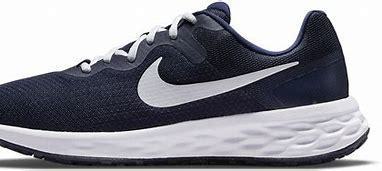
Brand: Nike
Model: Revolution 6 Next Nature